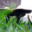
Label: mushroom